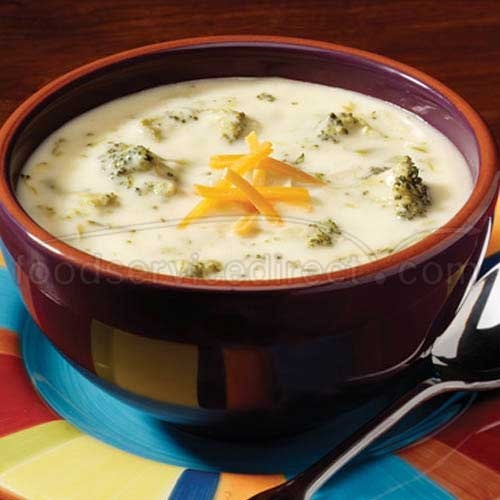
Item Name: Campbells Condensed Frozen Broccoli Cheese Soup - 4 lb. tray, 3 per case
Bullet Point: Ships frozen, CANNOT be cancelled after being processed.
Product Description: Campbell's Culinary Reserve Frozen Condensed Broccoli Cheese Soup Is Delicious On Its Own Or Can Be Customized To Your Liking With Whatever's Freshest In Your Kitchen. But There's No Rush, As It Has A Storage Life Of 638 Days In Your Freezer, Yielding Approximately 384 Ounces Of Delicious Soup. We've Been Crafting Soups For Over 125 Years-Carefully Selecting Ingredients With Options Rich In Protein, Fiber, Or Vitamins. With Campbell's Foodservice, You Can Be Proud To Use And Serve Our Soups All Year Long To Give Guests More Of What They Love.
Value: 3.0
Unit: Count

Price: 116.29